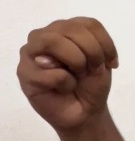
ASL sign: M